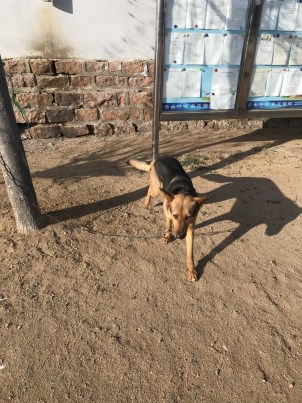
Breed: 3336-n000121-chinese_rural_dog